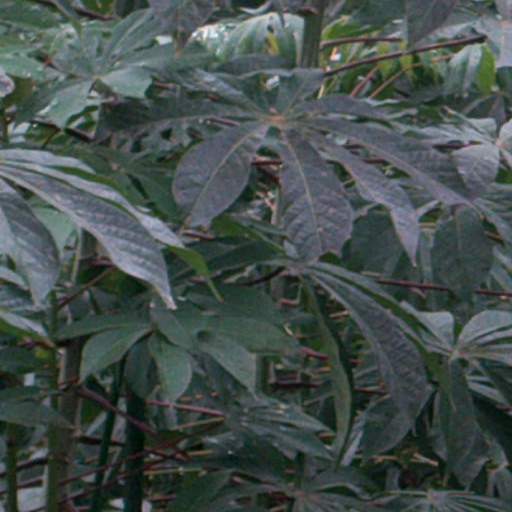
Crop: cassava